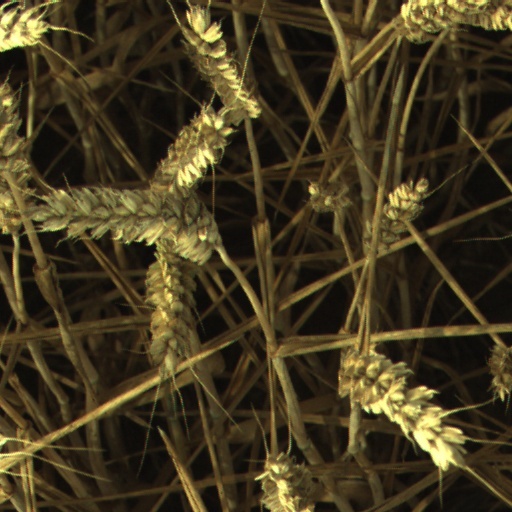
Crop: wheat